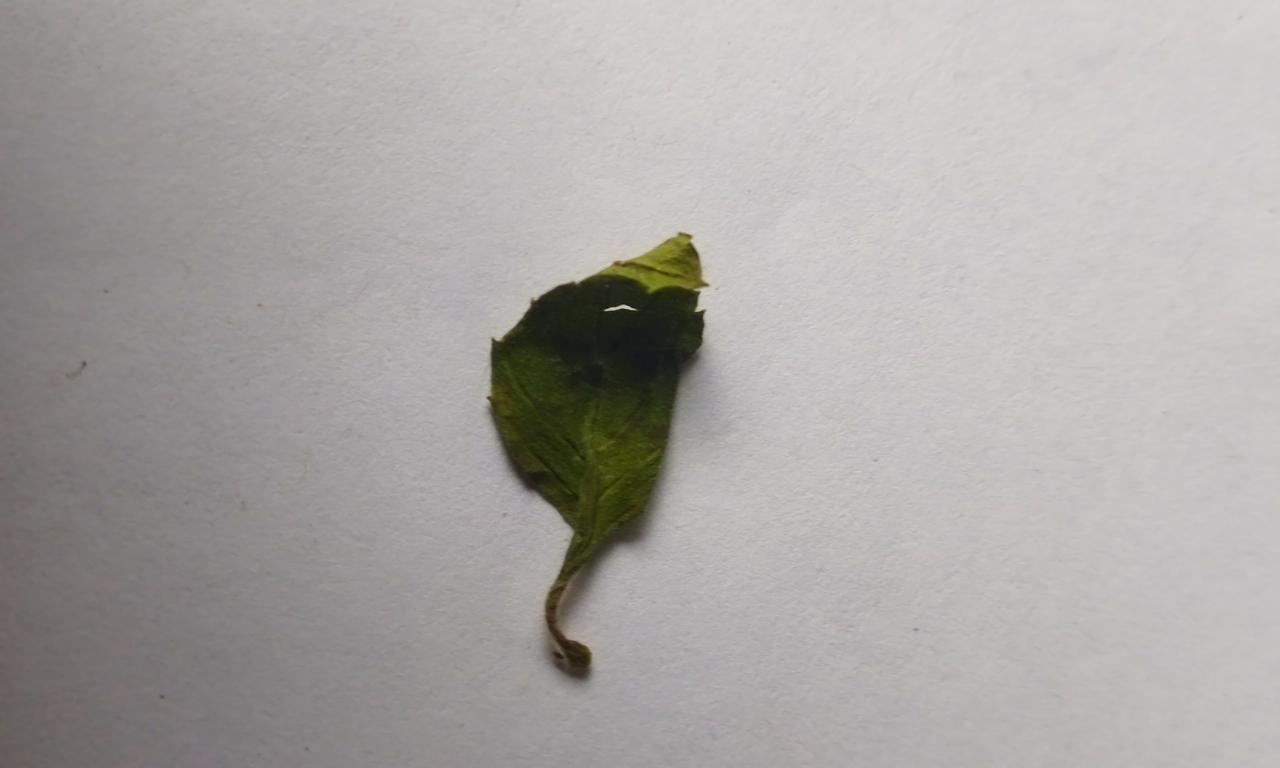
Label: Dried